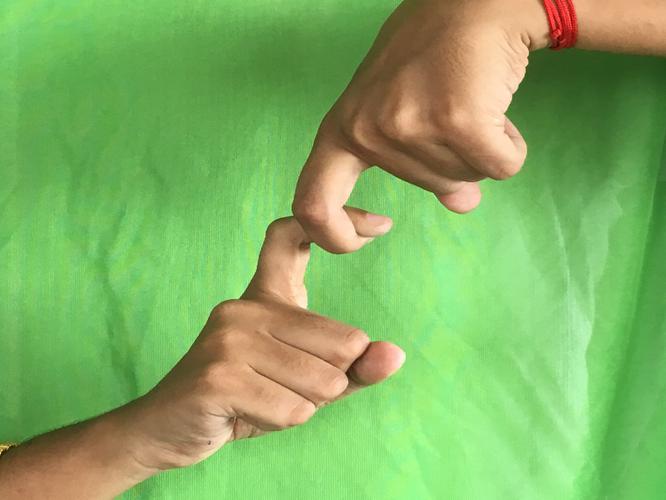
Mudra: Pasha
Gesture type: double_hand